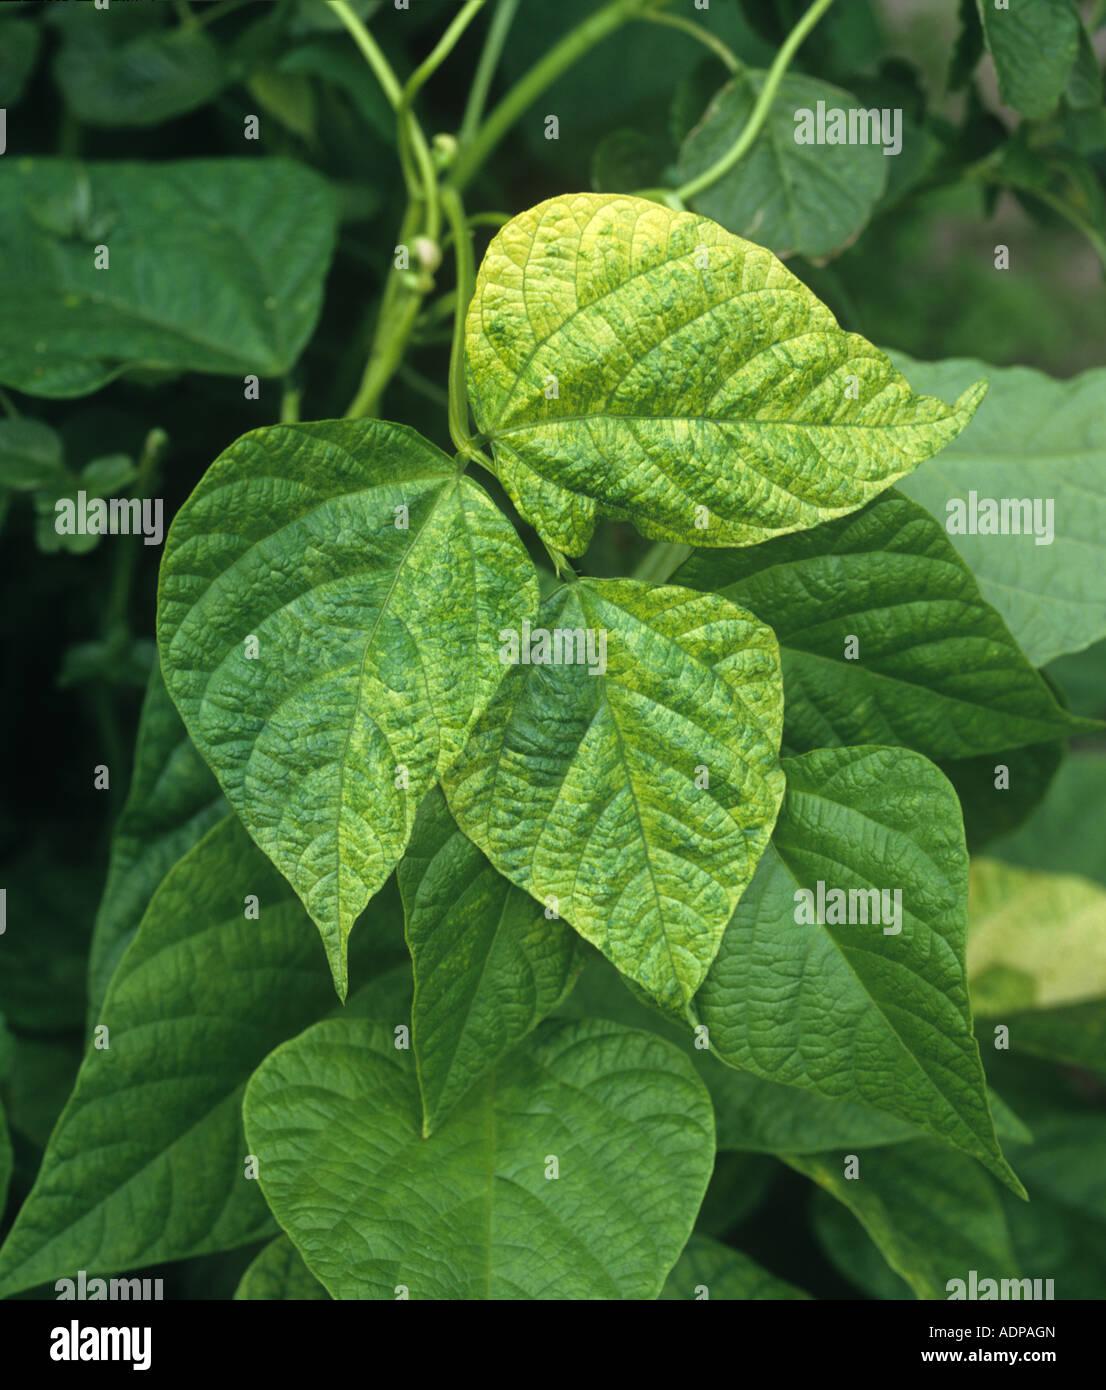
Plant: Soybean
Disease: soybean mosaic